Virginia Christine

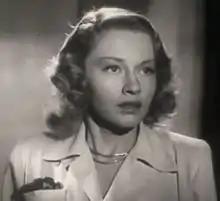
Virginia Christine in "Women in the Night"

Christine began working in radio during college. She appeared in 23 episodes of the radio version of "Gunsmoke": "Cholera" (December 4, 1954), "Poor Pearl" (February 19, 1955), "Change of Heart" (September 3, 1955), "Good Girl, Bad Company" (October 8, 1955), "Sunny Afternoon" (December 4, 1955), "Cows and Cribs" (May 13, 1956), "Belle's Back" (September 9, 1956), "Dirty Bill's Girl" (October 28, 1956), "Fingered" (November 23, 1957), "Tag You're It" (October 5, 1958), "Matt's Decision" (September 6, 1959), "Big Chugg Wilson" (December 6, 1959), "Bless Me 'Till I Die" (January 24, 1960), "Delia's Father" (February 7, 1960), "Prescribed Killing" (February 28, 1960), "Solomon River" (April 17, 1960), "Busted Up Guns" (July 17, 1960), "Tumbleweed" (August 28, 1960), "Two Mothers" (September 18, 1960), "Jedro's Woman" (November 6, 1960), "Kitty's Good Neighboring" (December 4, 1960), "Love of Money" (February 5, 1961), and "Ma's Justice" (May 7, 1961).